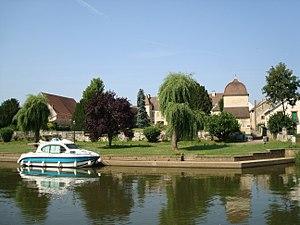
Halte nautique de Mantoche (Haute-Saône, France)
La communauté de communes Val de Gray est une communauté de communes française, située dans le département de la Haute-Saône et la région Bourgogne-Franche-Comté.
Une halte fluviale, ou halte nautique, est une partie de berge d’un canal ou d’une rivière navigable qui a été aménagée pour permettre aux plaisanciers d’accoster et de faire une escale, généralement de courte durée.
Mantoche est une commune française située dans le département de la Haute-Saône, en région Bourgogne-Franche-Comté.